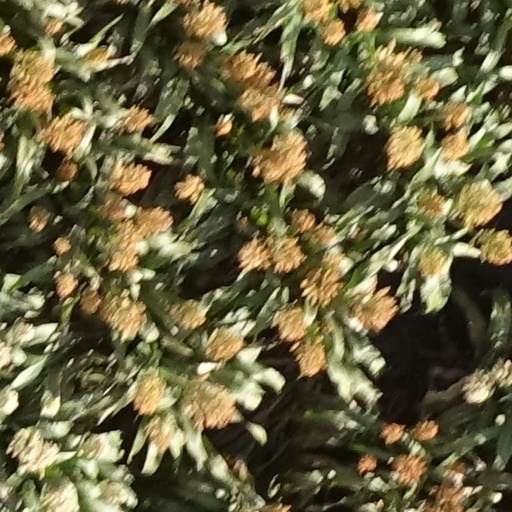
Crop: sorghum